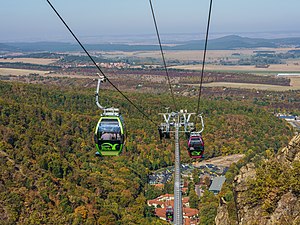
Hexentanzplatz
Svævebanen op til Hexentanzplatz
Hexentanzplatz er et plateau inde i Bodetal, ovenover byen Thale i Harzen i den tyske delstat Sachsen-Anhalt.